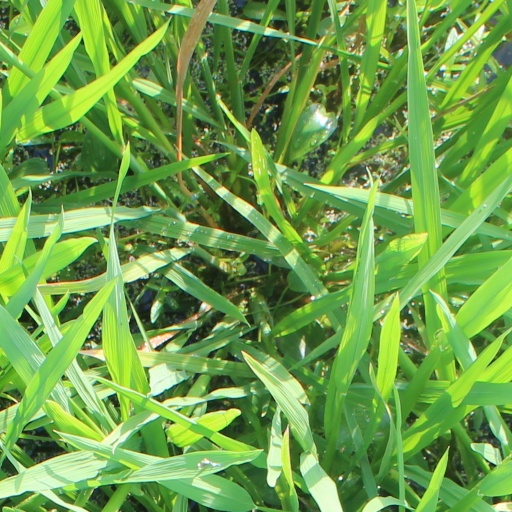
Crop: rice